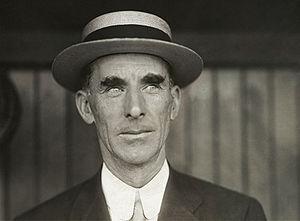
Connie Mack, lorsqu'il était directeur des Philadelphia Athletics.